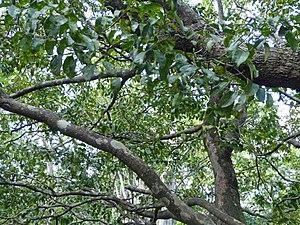
Kaluwara (Diospyros ebenum), Sigiriya Village, Sri Lanka